Milk snake

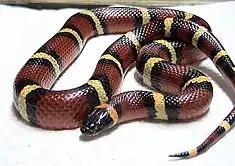
A Mexican milk snake ("L. t. annulata")

Some authorities have elevated some of these subspecies to full species, and synonymized many of the remaining as follows: